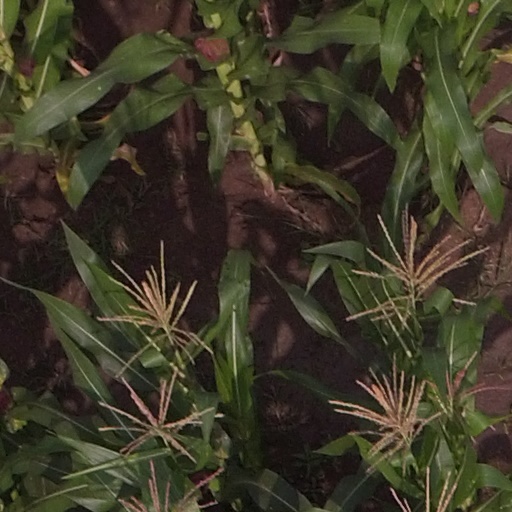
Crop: maize; corn